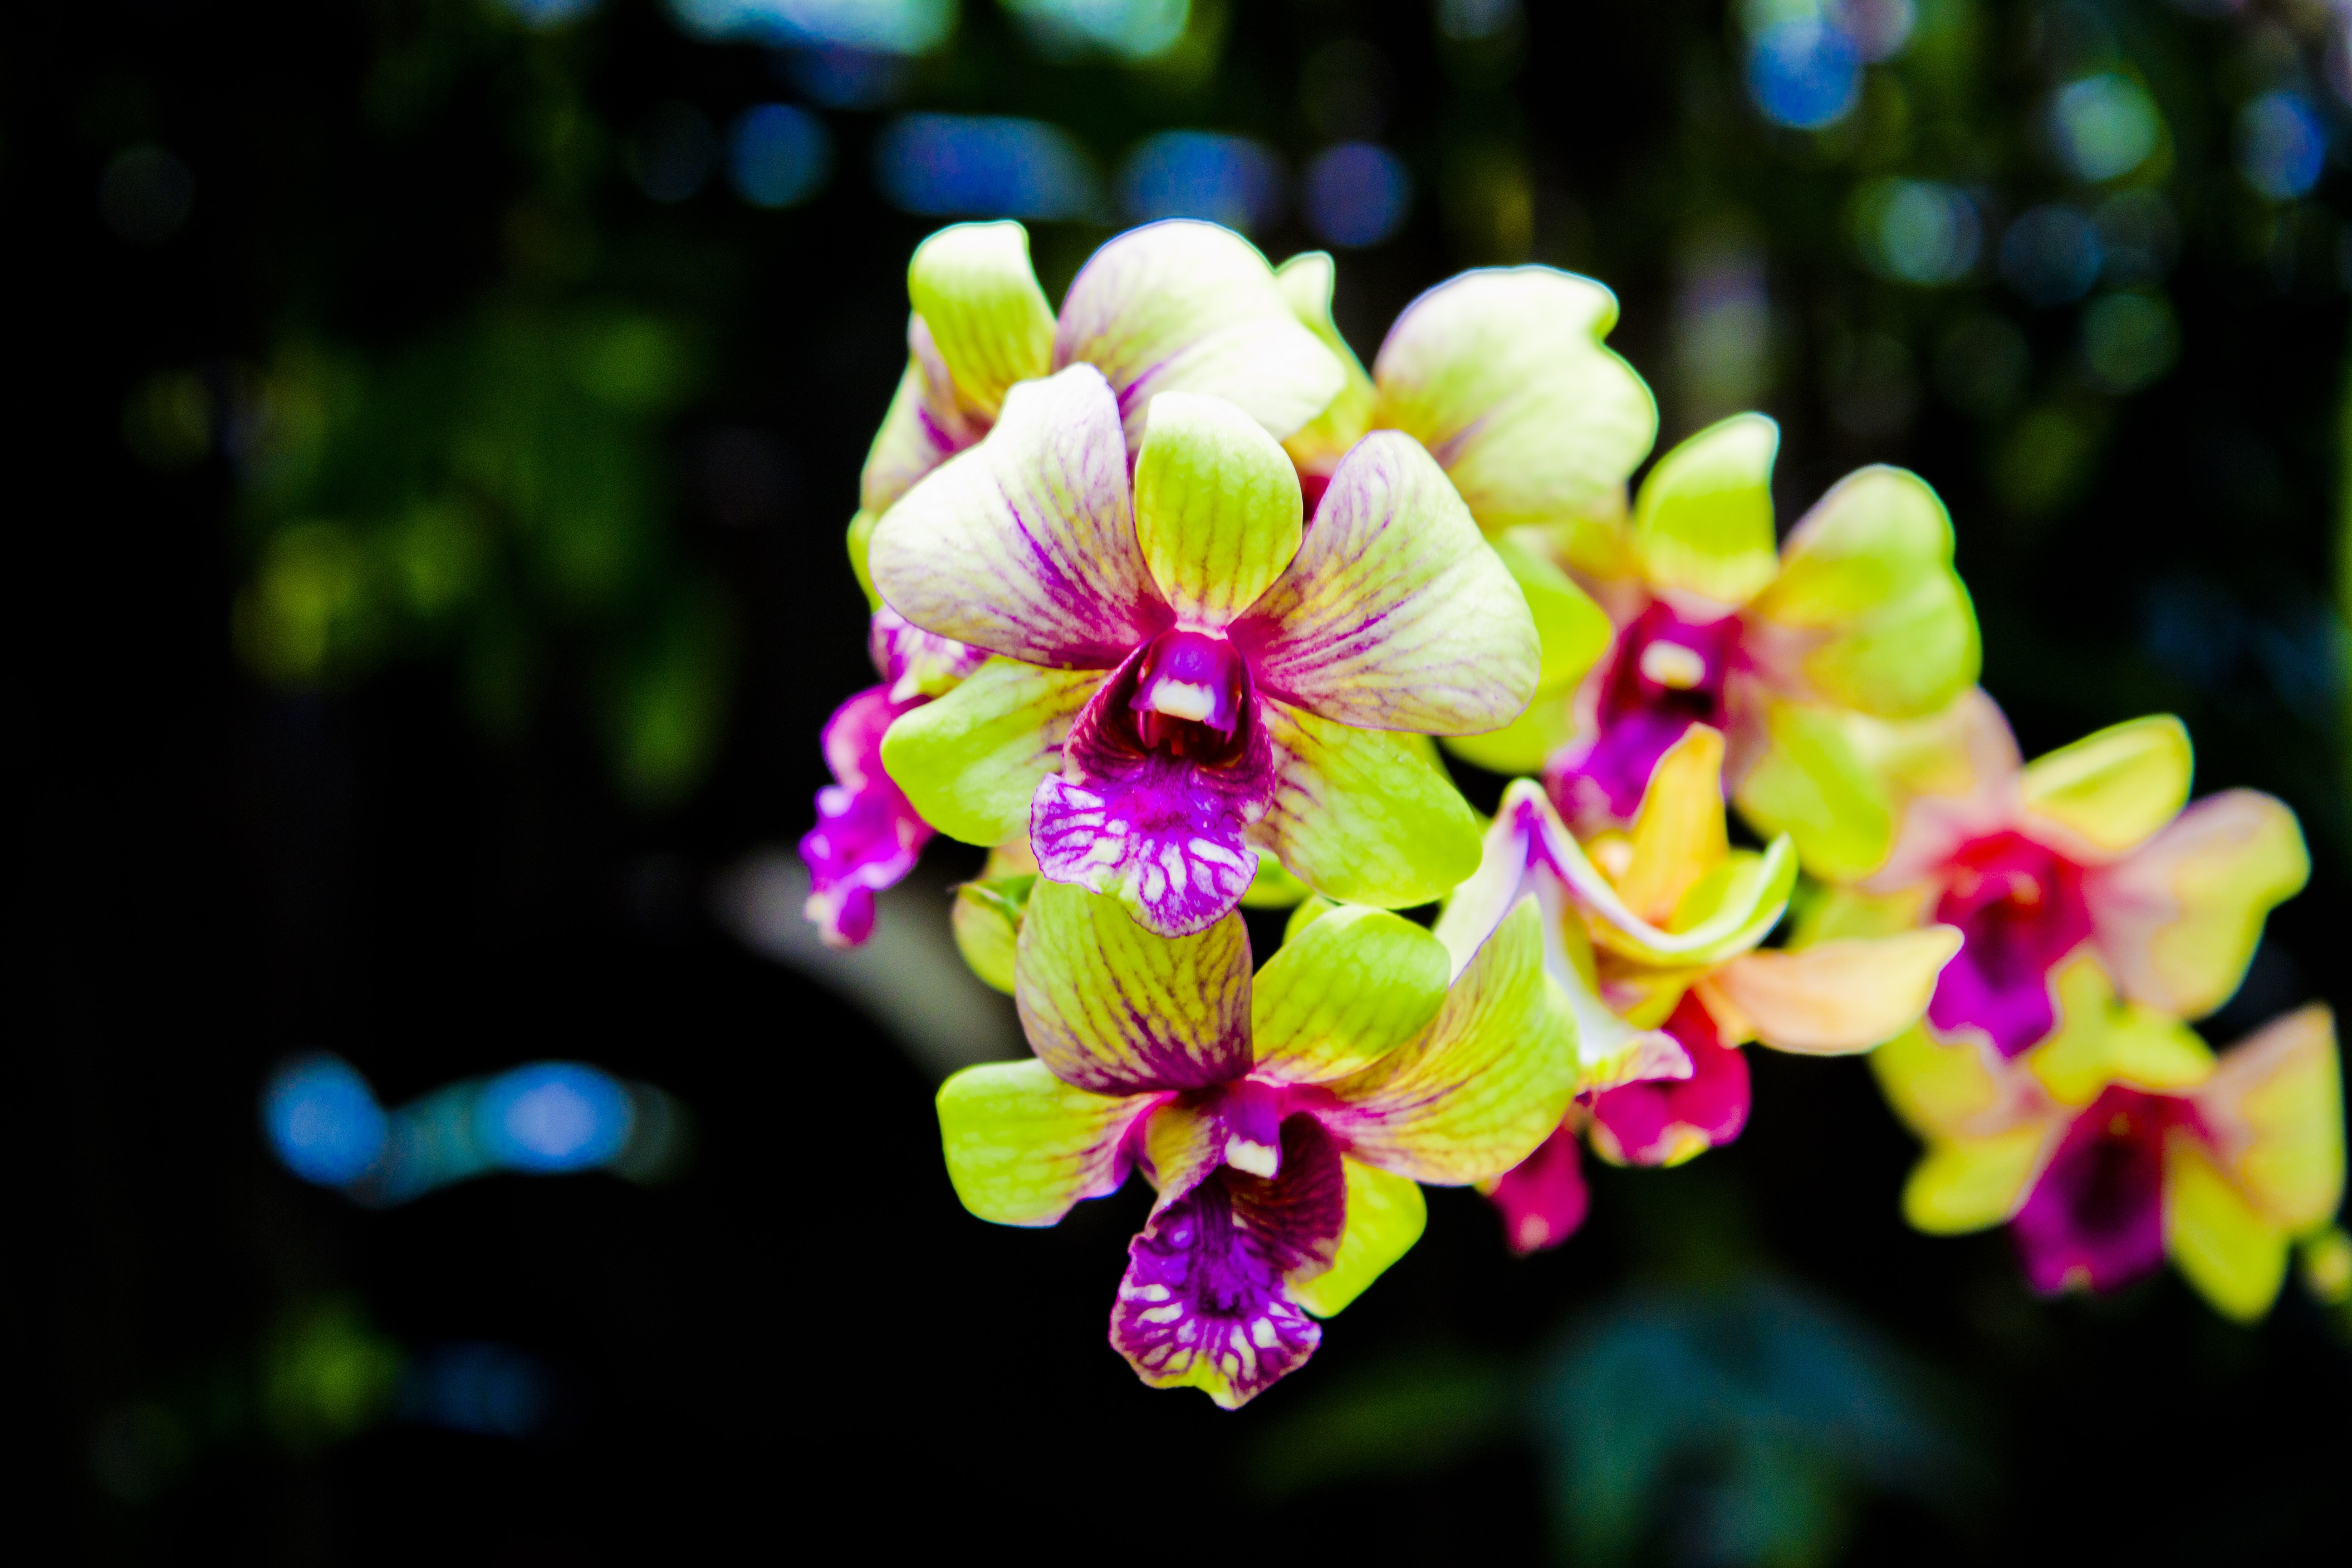
nature, blossom, plant, photography, flower, petal, green, natural, botany, yellow, flora, orchid, wildflower, beautiful, macro photography, flowering plant, land plant, moth orchid